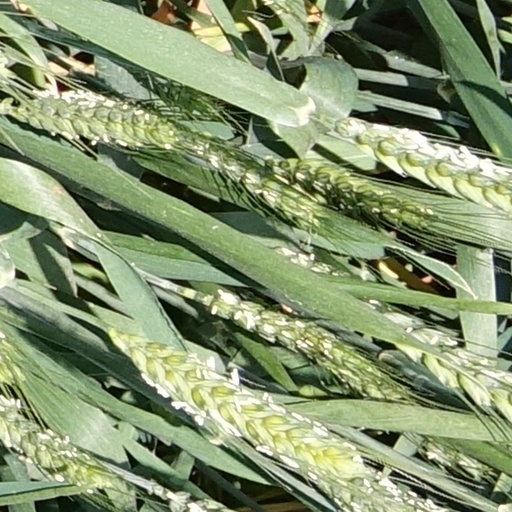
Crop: wheat